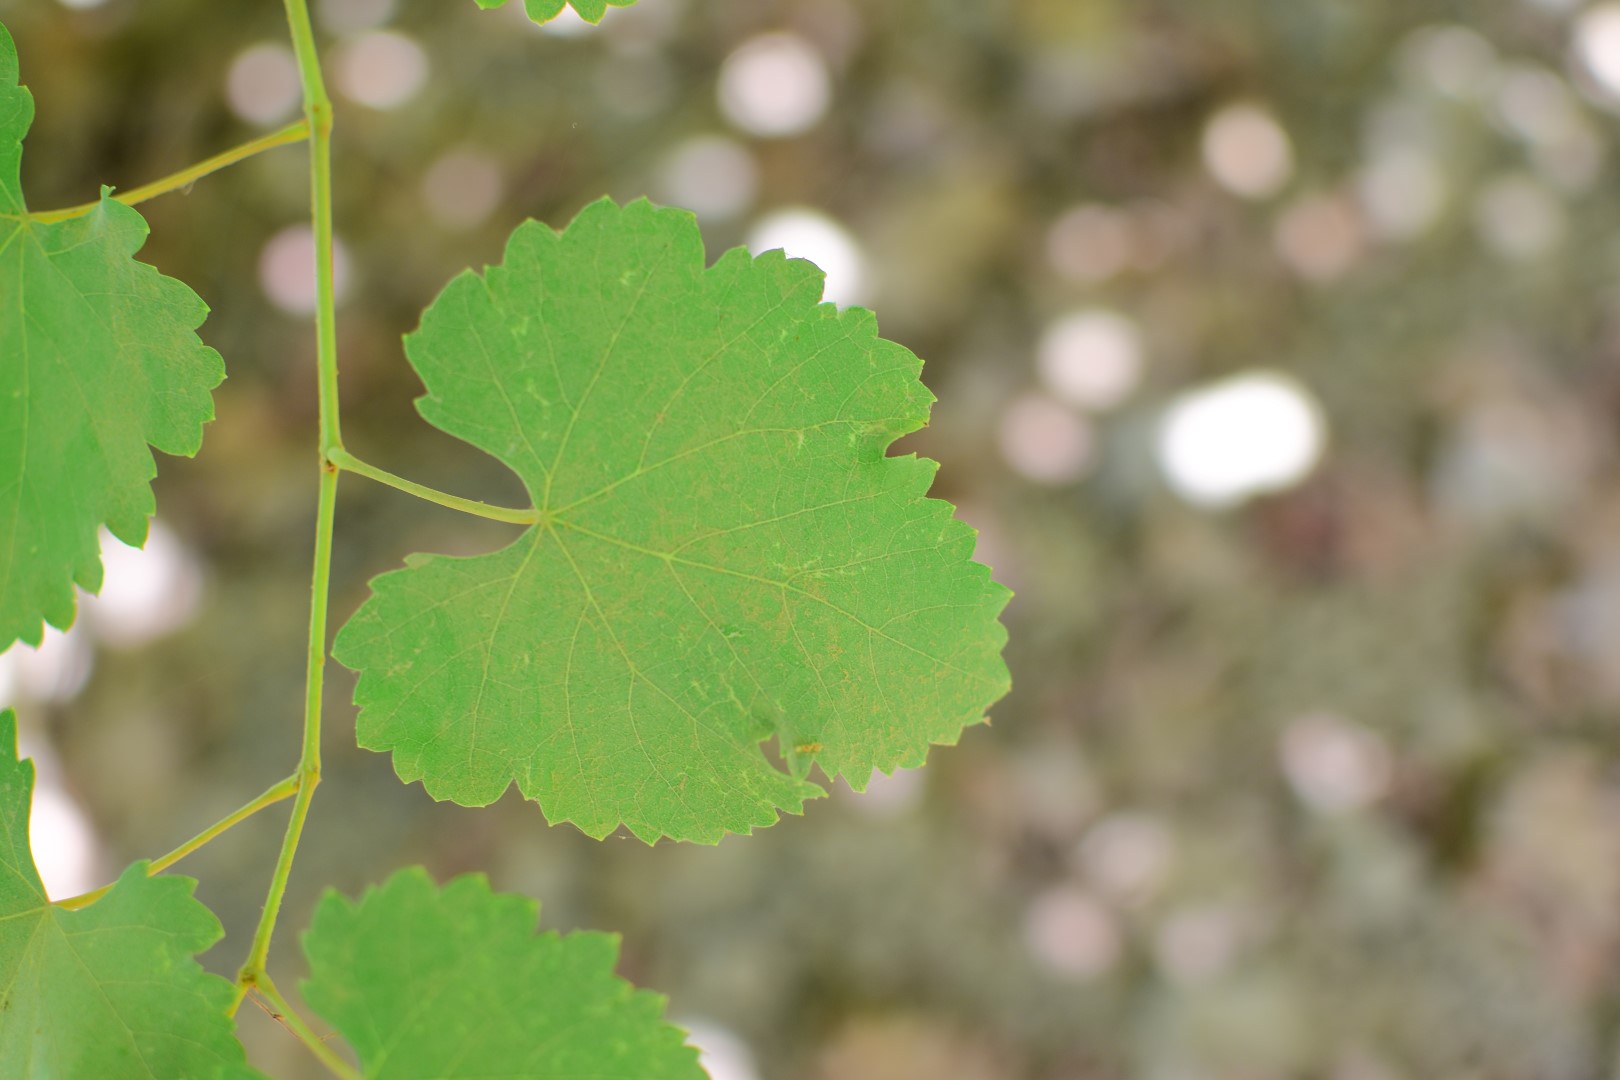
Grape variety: Frinsi